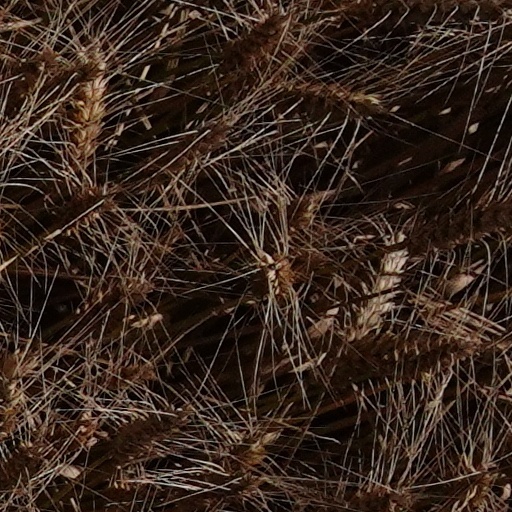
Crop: wheat